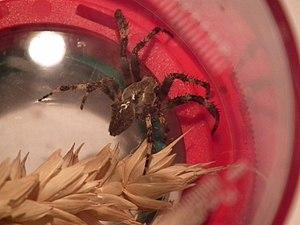
Araneus angulatus, l'Épeire anguleuse ou Épeire à dents de scie, est une espèce d'araignées aranéomorphes de la famille des Araneidae.